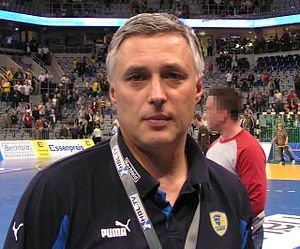
Årets håndboldtræner i Tyskland
Årets håndboldspiller i Tyskland er blevet udpeget af magasinet handball-magazin læsere siden 1984. Prisen blev ikke uddelt i 1994 og 1995.